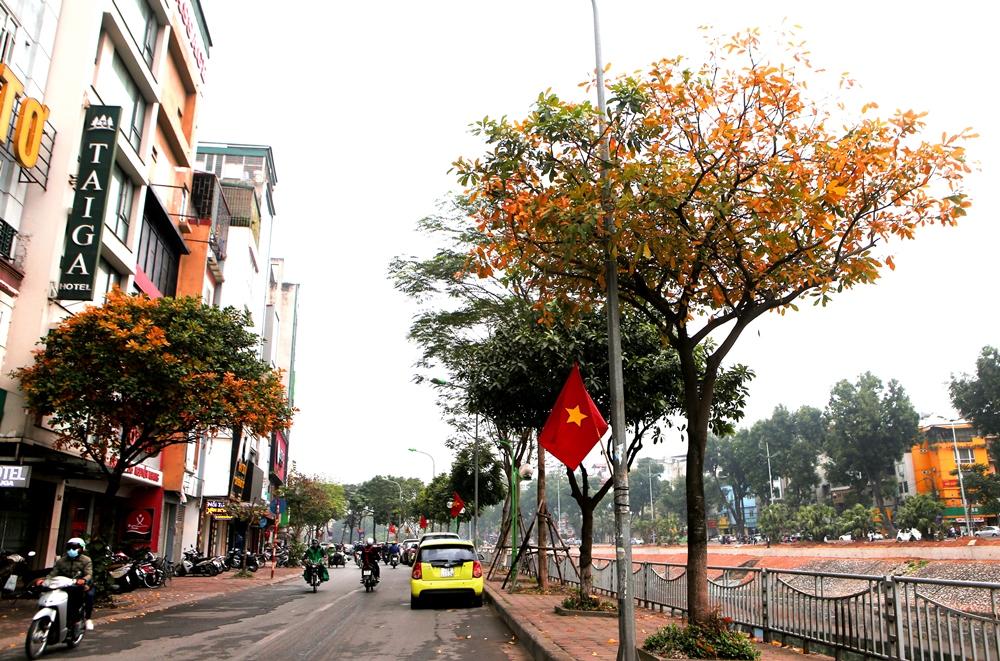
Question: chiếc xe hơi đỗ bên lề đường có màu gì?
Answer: chiếc xe hơi có màu vàng